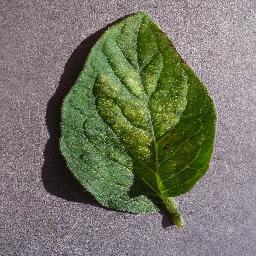
Label: Tomato___Spider_mites Two-spotted_spider_mite